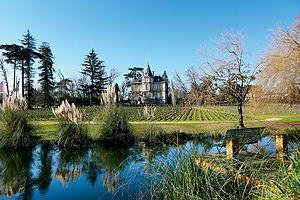
Photographie Château les Carmes-Haut-Brion
Louis-Bernard Fischer, né le 3 avril 1810 à Villenave-d'Ornon et mort le 19 août 1873 à Bordeaux, en Gironde, est un jardinier, horticulteur et paysagiste français, et co-créateur du jardin public de la ville.
Pessac est une commune du Sud-Ouest de la France, située en région Nouvelle-Aquitaine, dans le département de la Gironde.
Le Château les Carmes Haut-Brion est un vignoble français situé à la jonction entre les communes de Pessac, de Mérignac et de Bordeaux. La production principale est un vin du même nom d’appellation Pessac-Léognan. Il est le seul château à être situé dans la ville de Bordeaux, au 20, rue des Carmes. Le château produit également en plus petite quantité un second vin : Le C des Carmes Haut-Brion.